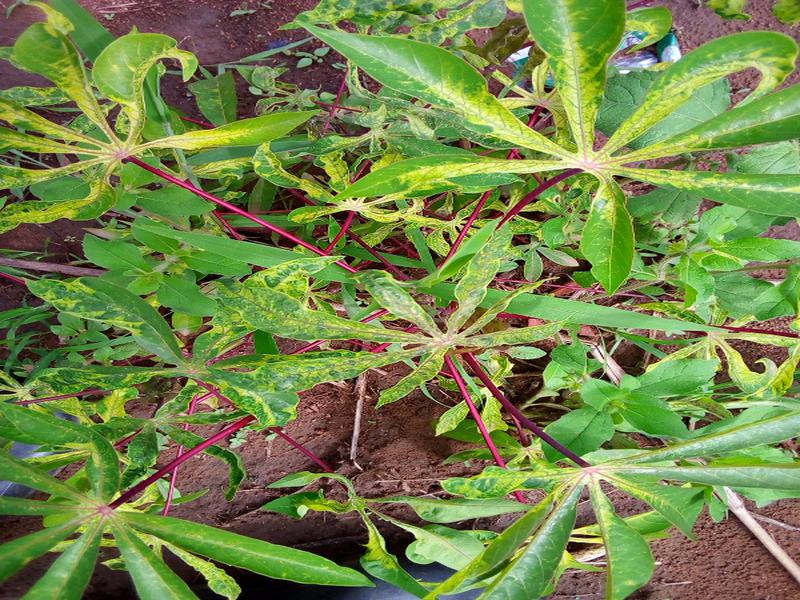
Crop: cassava
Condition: mosaic_disease